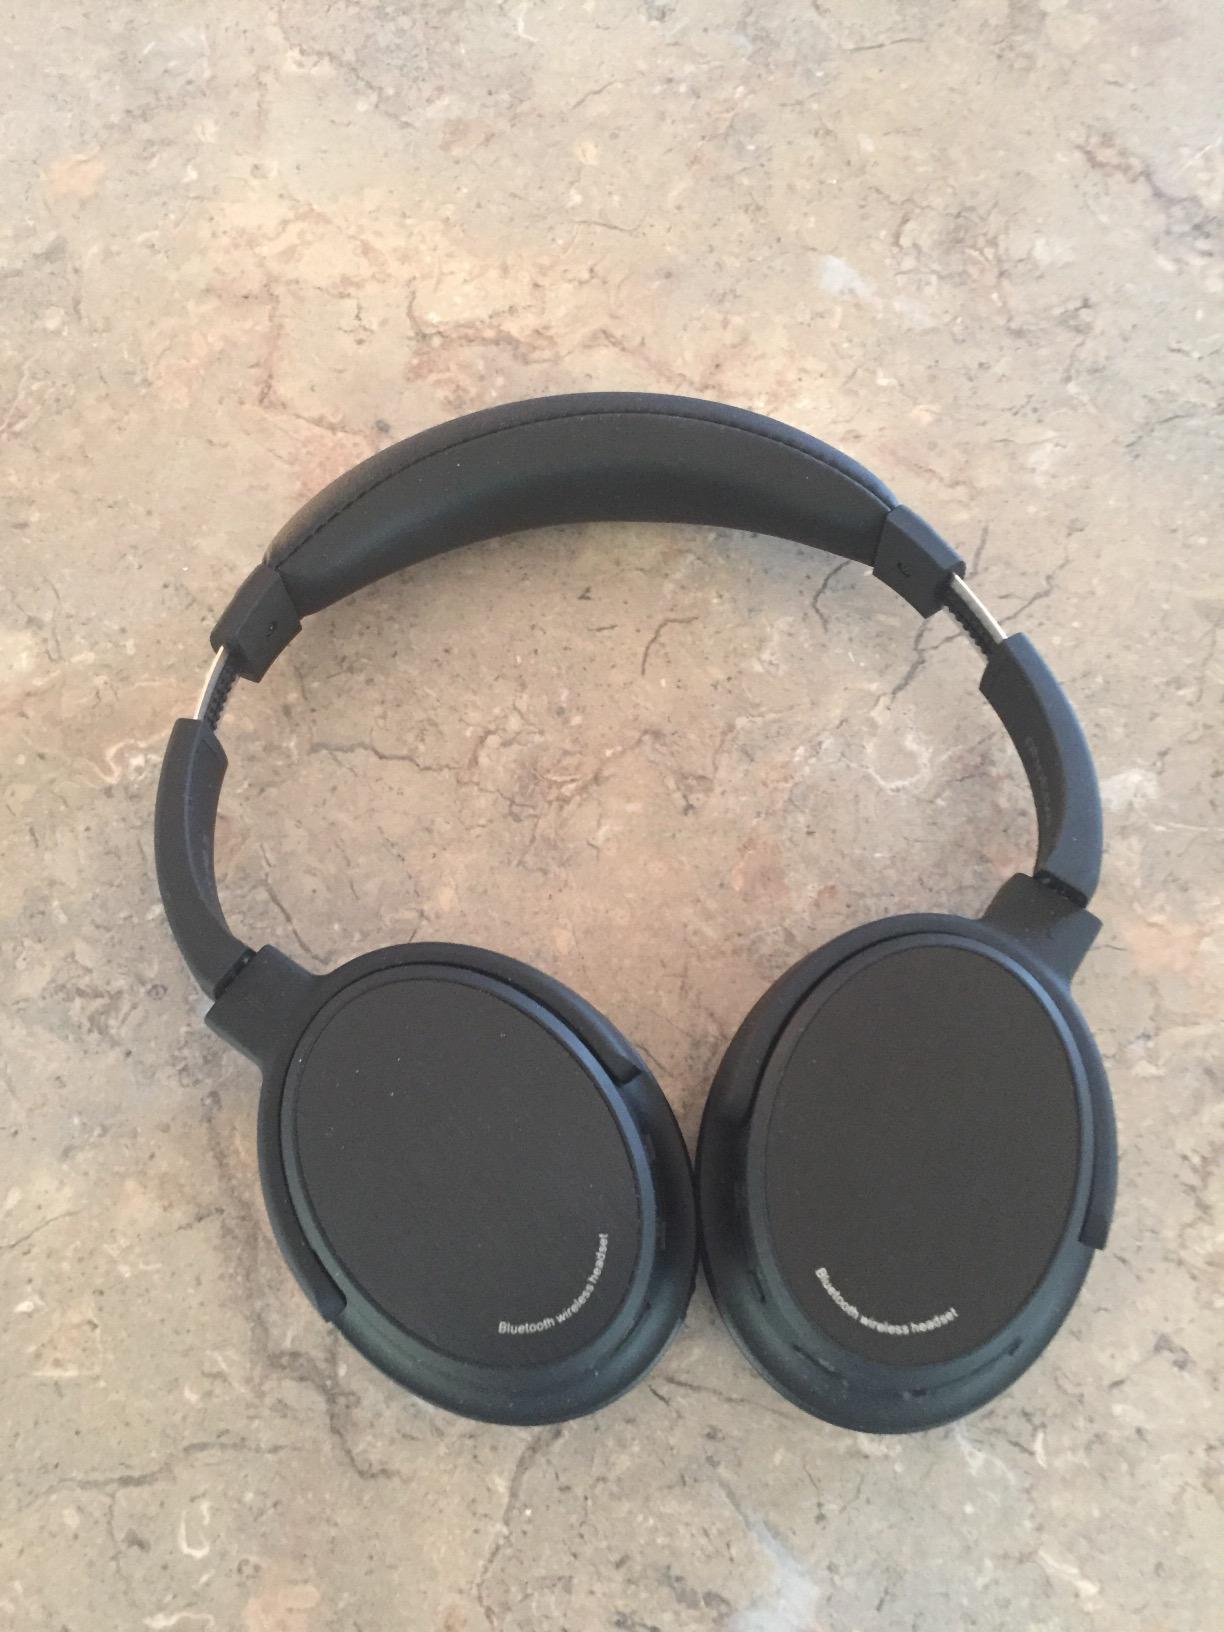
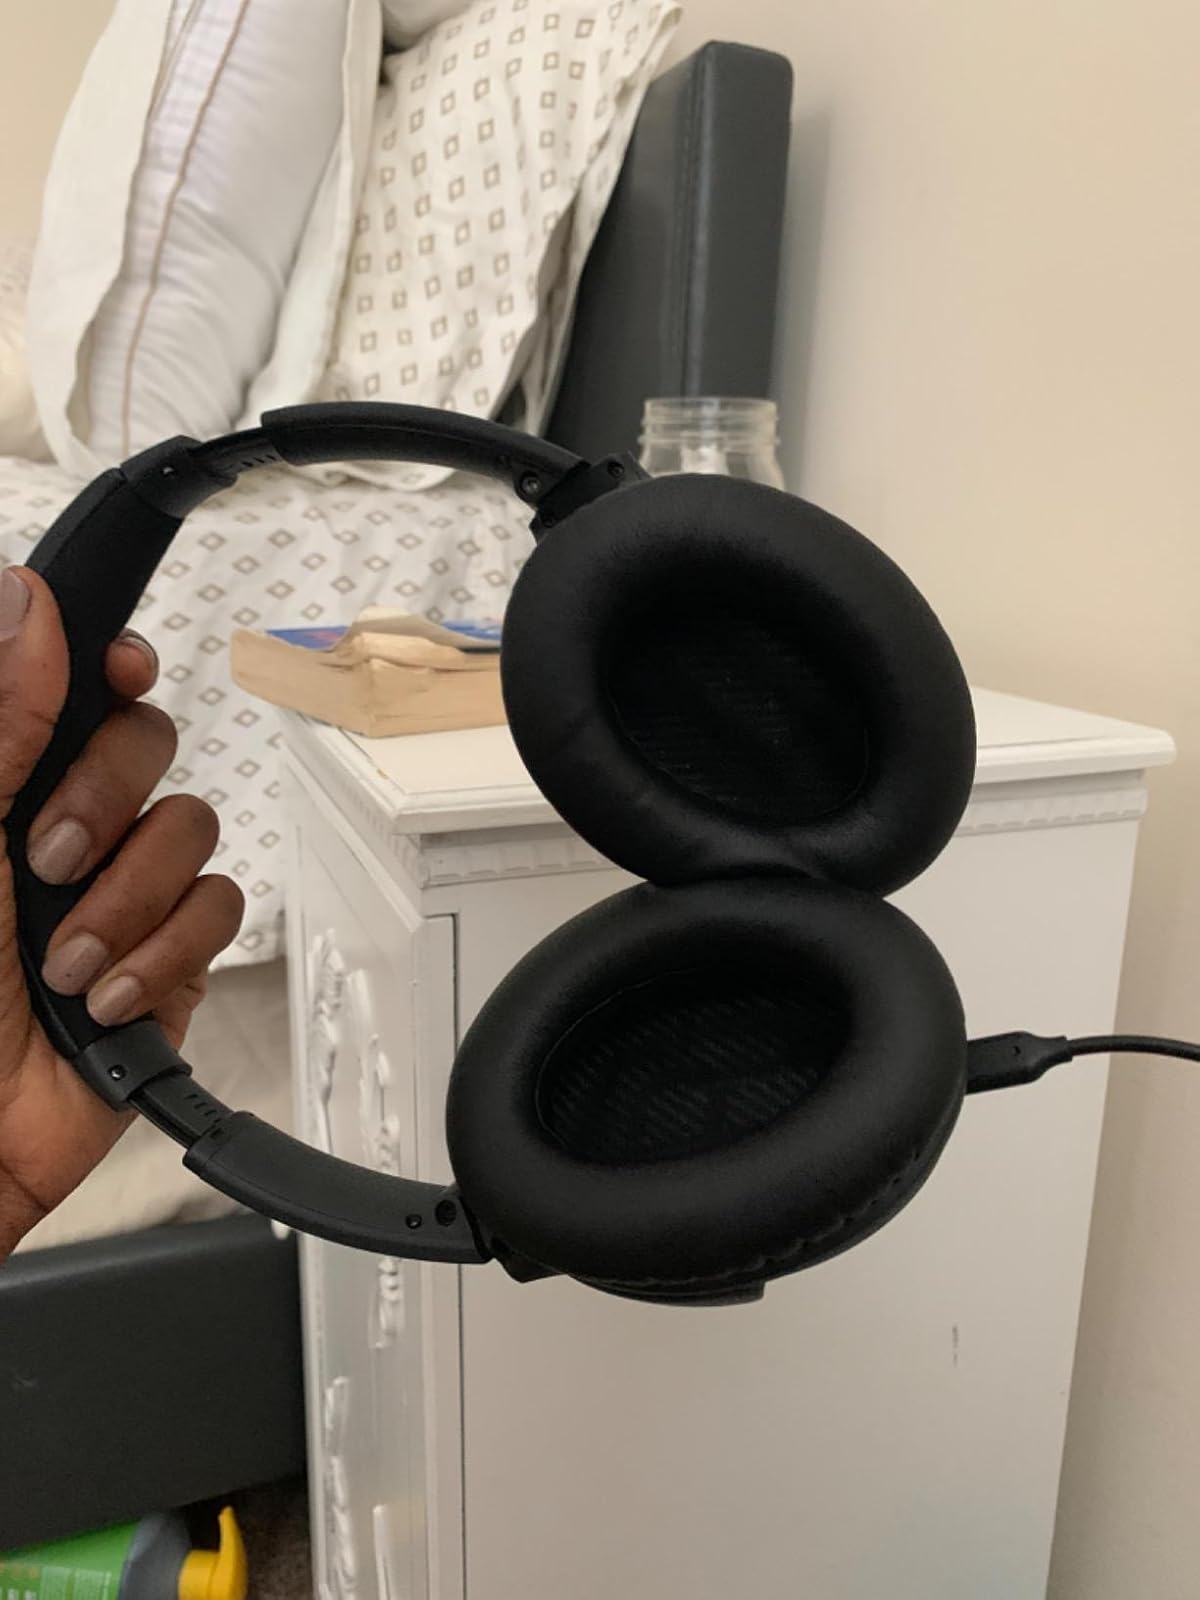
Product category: headphones
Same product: no